Yasmin Lee

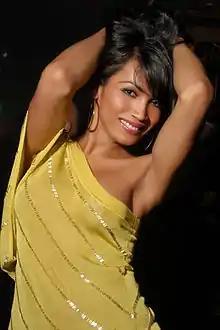
Lee attending "Fetish Nation" Party at Circus Disco, Hollywood, CA, September 2006

Yasmin Lee is a Cambodian American transgender pornographic film actress and model. She appeared in the film "The Hangover Part II" as Kimmy.